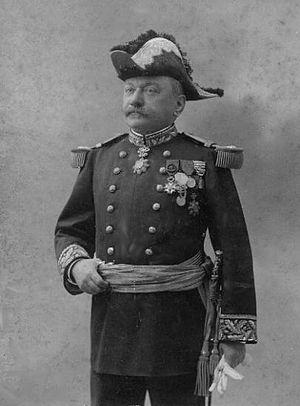
général Léon de Beylié (1849-1910)
Le lycée Notre-Dame-de-Mongré, couramment appelé Mongré, est un établissement d'enseignement secondaire privé catholique situé à Villefranche-sur-Saône, dans le Rhône. Il accueille près de 2 000 élèves de la maternelle à la terminale. Ses élèves sont appelés « Mongréens ». Sa devise officielle est « Christo in adolescentibus » ; sa devise informelle, sous forme de jeu de mots, serait « Le gré de Dieu, mon gré ! ».
L’Indochine française est un territoire de l'ancien empire colonial français, dont elle était la possession la plus riche et la plus peuplée. Officiellement nommée Union indochinoise puis Fédération indochinoise, elle fut fondée en 1887 et regroupait, jusqu'à sa disparition en 1954, diverses entités possédées ou dominées par la France en Extrême-Orient : trois pays d'Asie du Sud-Est aujourd'hui indépendants, le Vietnam, le Laos et le Cambodge, ainsi qu'une portion de territoire chinois située dans l'actuelle province du Guangdong.
Léon Marie Eugène de Beylié né le 26 novembre 1849 à Strasbourg et mort le 15 juillet 1910 près du passage de Tha-Dua sur le fleuve Mékong est un général de brigade, archéologue et mécène français.